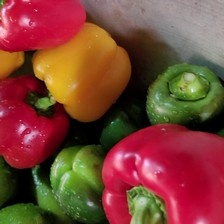
Label: capsicum